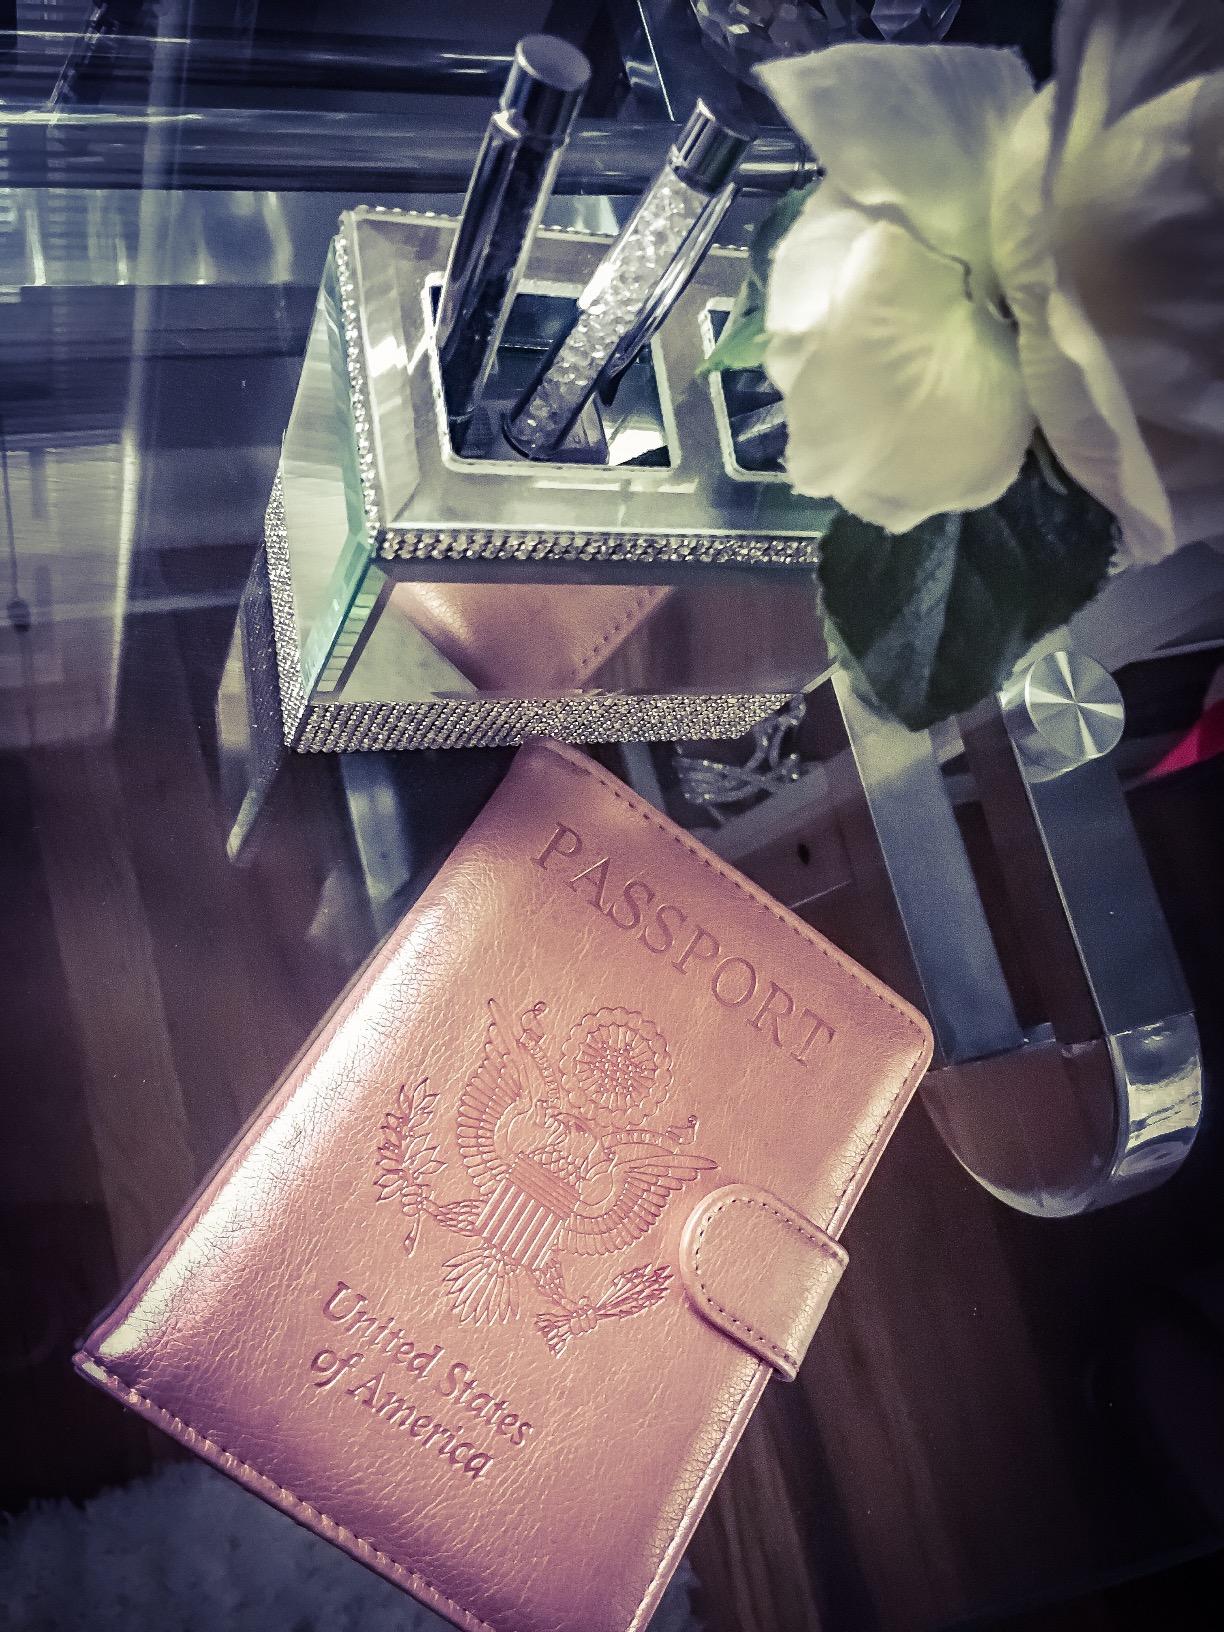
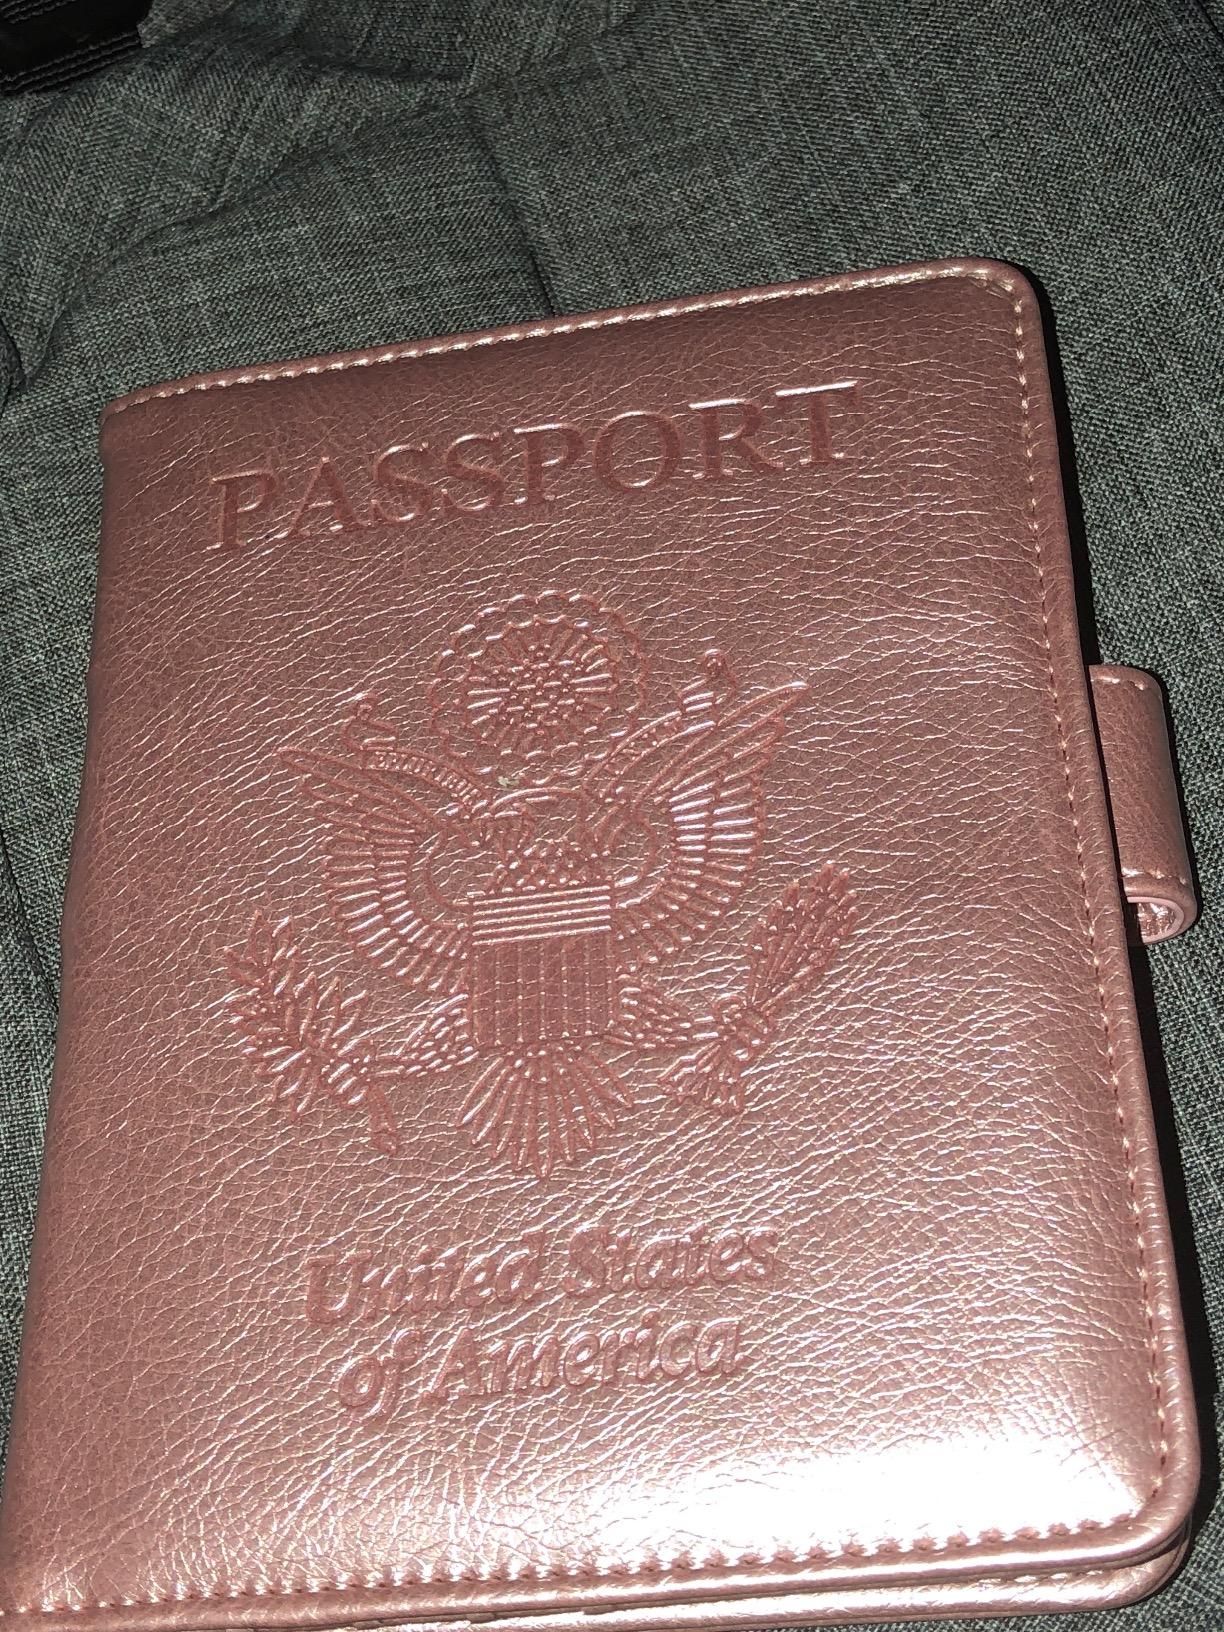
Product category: accessories_wallet
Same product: yes